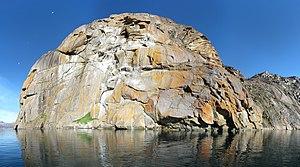
Vue panoramique de l'île de Nûna à l'est de Upernavik et au sud d'Aappilattoq, au Groenland. Image prise au sud de l'île durant un voyage en voilier vers le Fjord d'Upernavik. La montagne, culminant à 270m, est peuplée de goélands. Les zones blanches sont des fientes d'oiseaux, les taches jaunes, du lichen. Image générée en utilisant Hugin, à partir de 17 photos en 3 rangs. Les photos ont été prises d'une barque à la dérive (l'eau était trop profonde pour mouiller l'ancre). Divers traitements (recadrage, courbes, nettetée, supression du vignettage du ciel) ont été appliqués en utilisant les logiciels Hugin et GIMP."